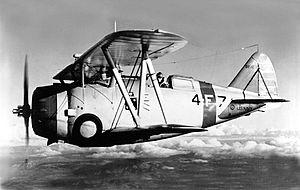
Le Grumman F3F était le dernier avion de chasse biplan livré à la marine américaine, il a servi entre les deux guerres. Conçu comme une amélioration du F2F, il est entré en service en 1936. il a hérité de la configuration du train d'atterrissage d'abord utilisé sur le Grumman FF et ultérieurement monté sur le Grumman F4F Wildcat. Il a été retiré des escadrons de première ligne fin 1941, avant la Seconde Guerre mondiale, et a été remplacé par le Brewster F2A Buffalo monoplan. Quand son successeur, le F4F Wildcat, est entré en service, à son tour il a rapidement remplacé le F2A Buffalo en tant que principal chasseur de la Marine au début de la Seconde Guerre mondiale, et a continué à être produit tout au long du conflit.